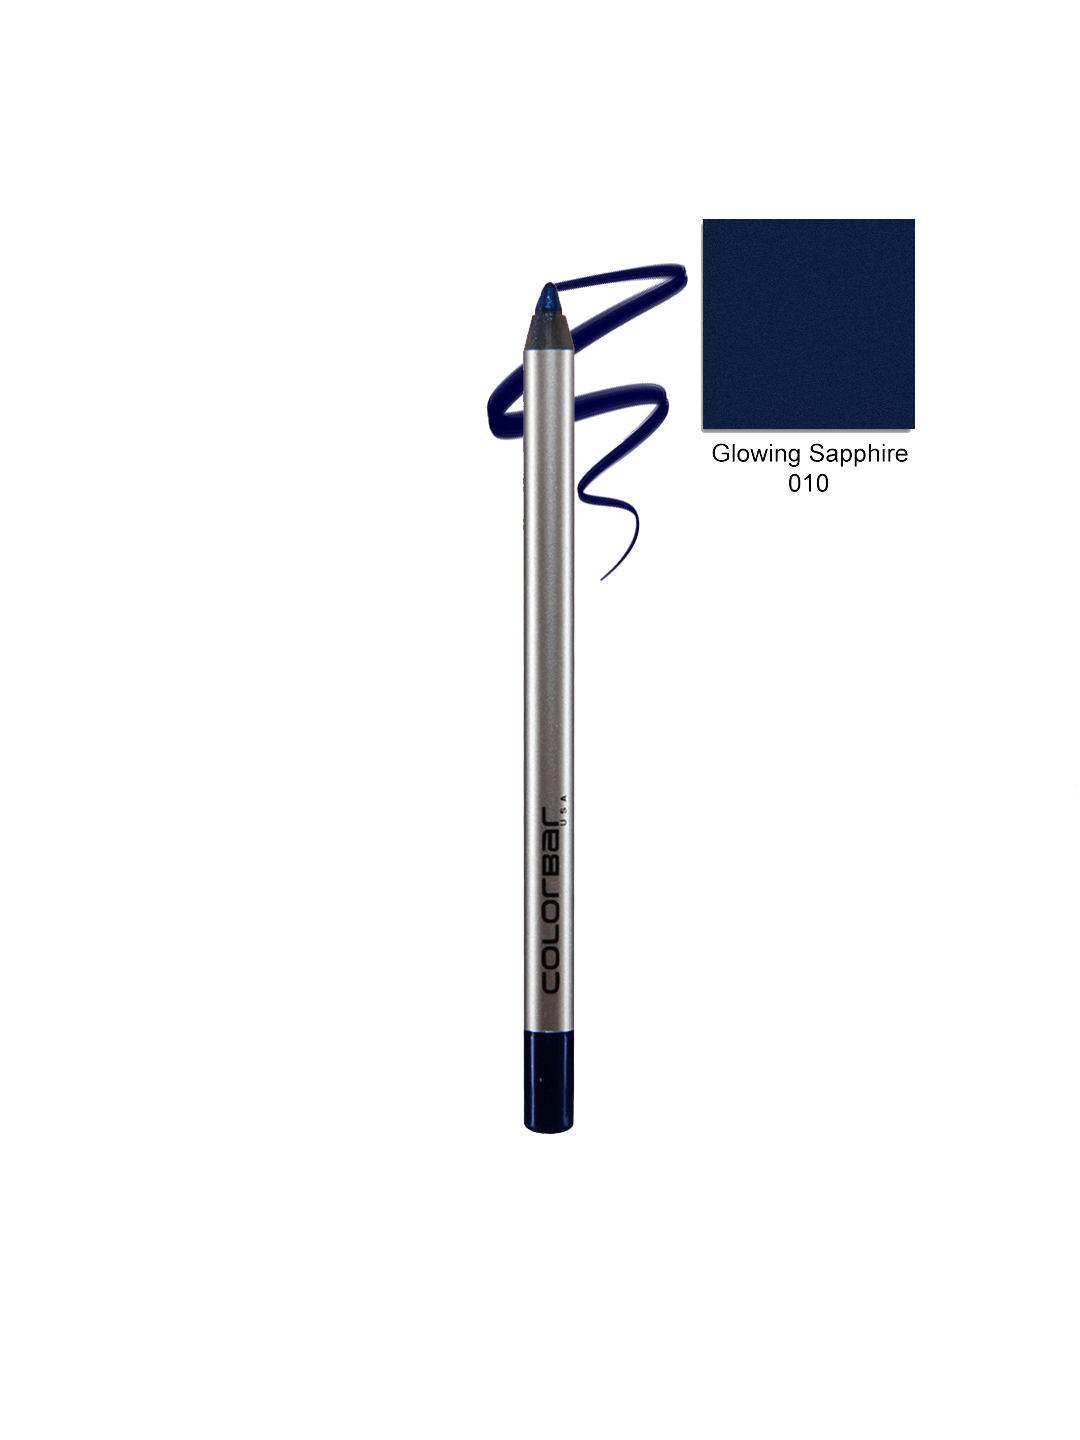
Colorbar I-Glide Glowing Saphire Eye Pencil 010
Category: Personal Care / Eyes / Kajal and Eyeliner
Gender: Women
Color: Blue
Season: Spring 2017
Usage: Casual